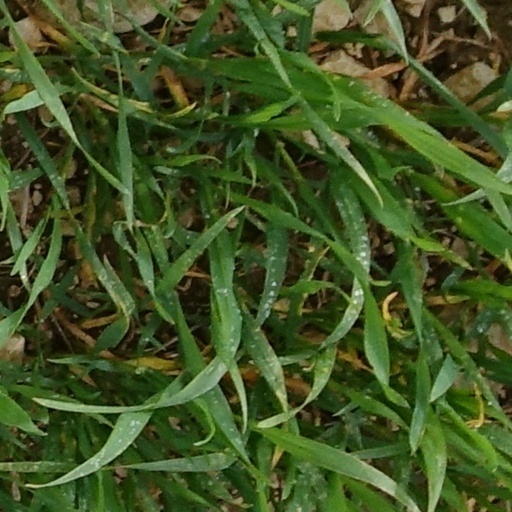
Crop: wheat